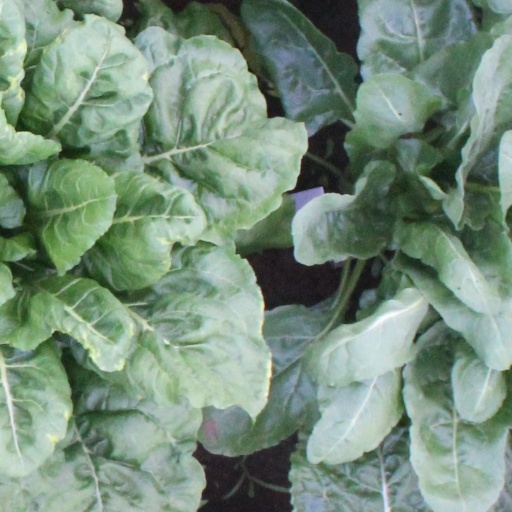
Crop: sugar beet